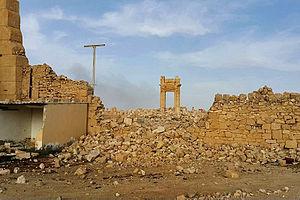
Le temple de Bêl est un monument hellénistique de la cité de Palmyre en Syrie consacré au dieu Bêl. Construit en 32, il montrait un plan typique des temples du Moyen-Orient, tandis que les façades étaient purement de style grec ou romain. Le 30 août 2015, le site a été détruit à l'explosif par l'État islamique' alors qu'il s'agissait de l'un des temples les mieux conservés de Syrie.